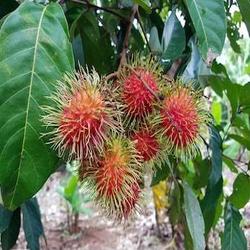
Label: Rambutan